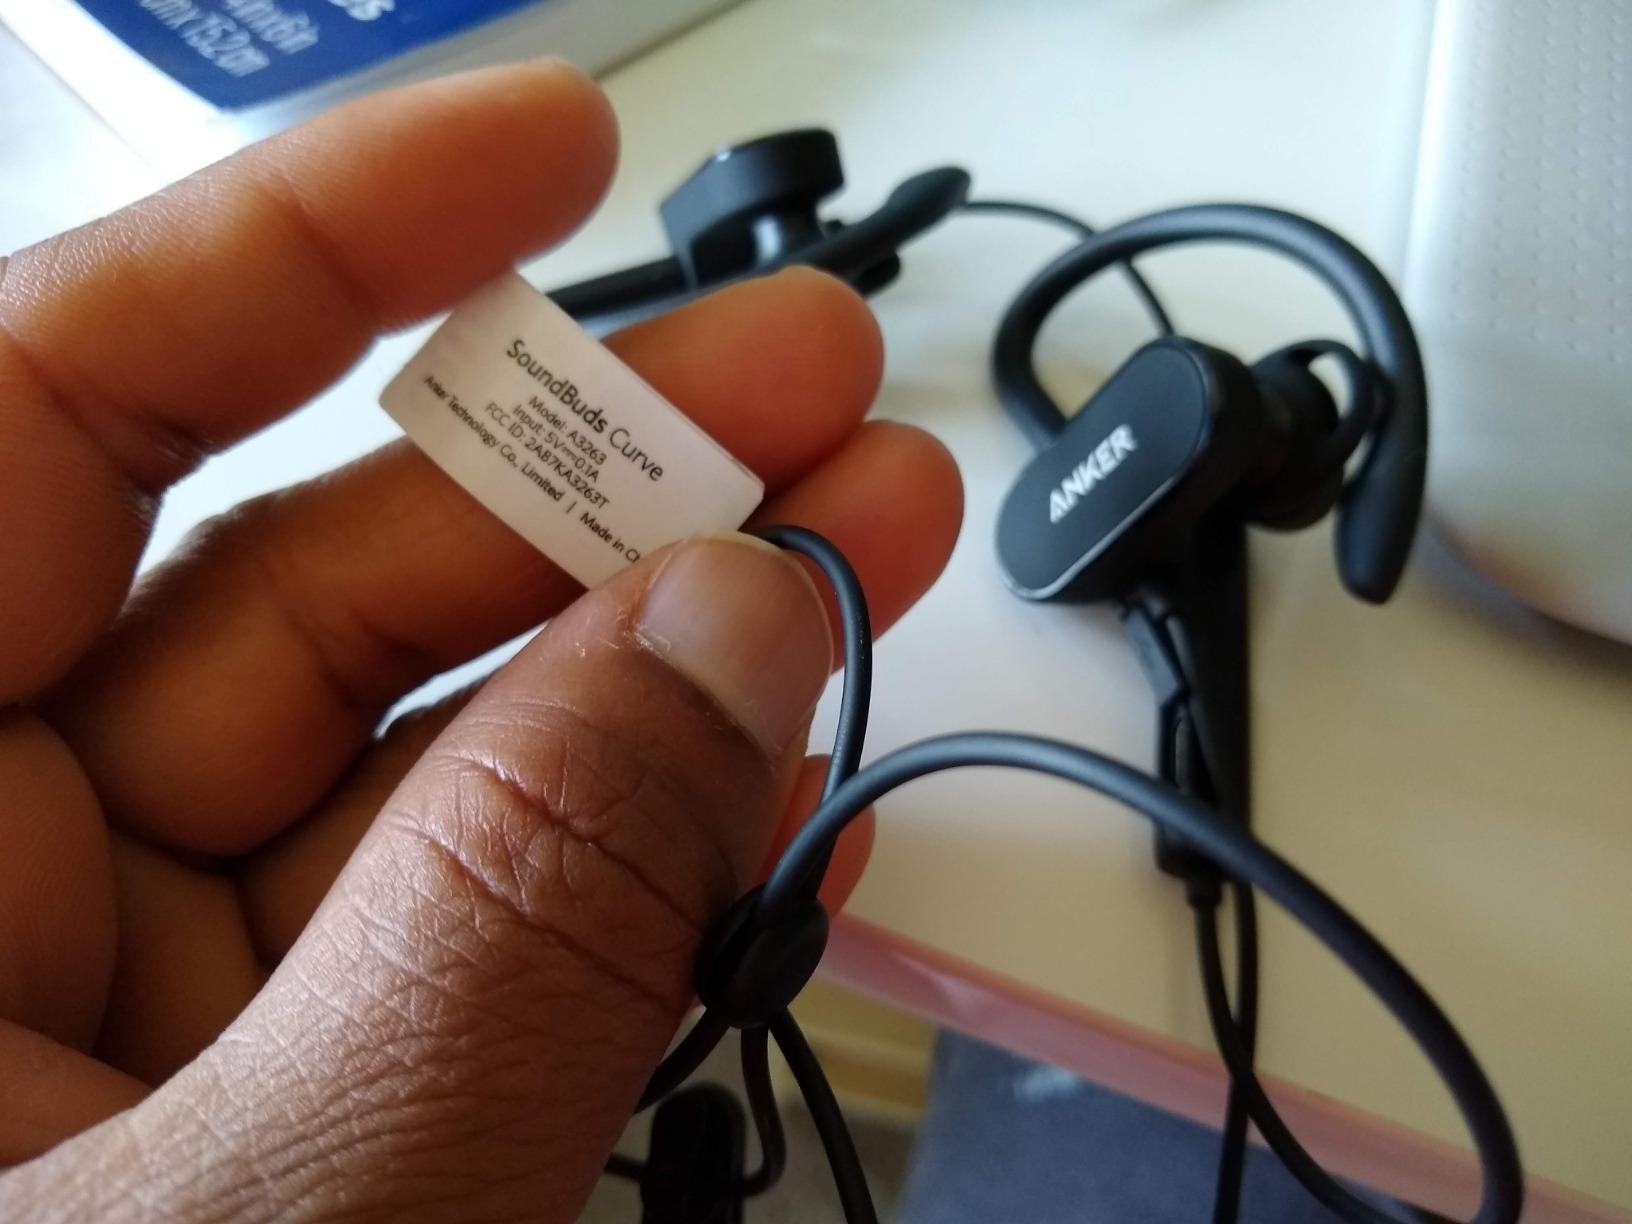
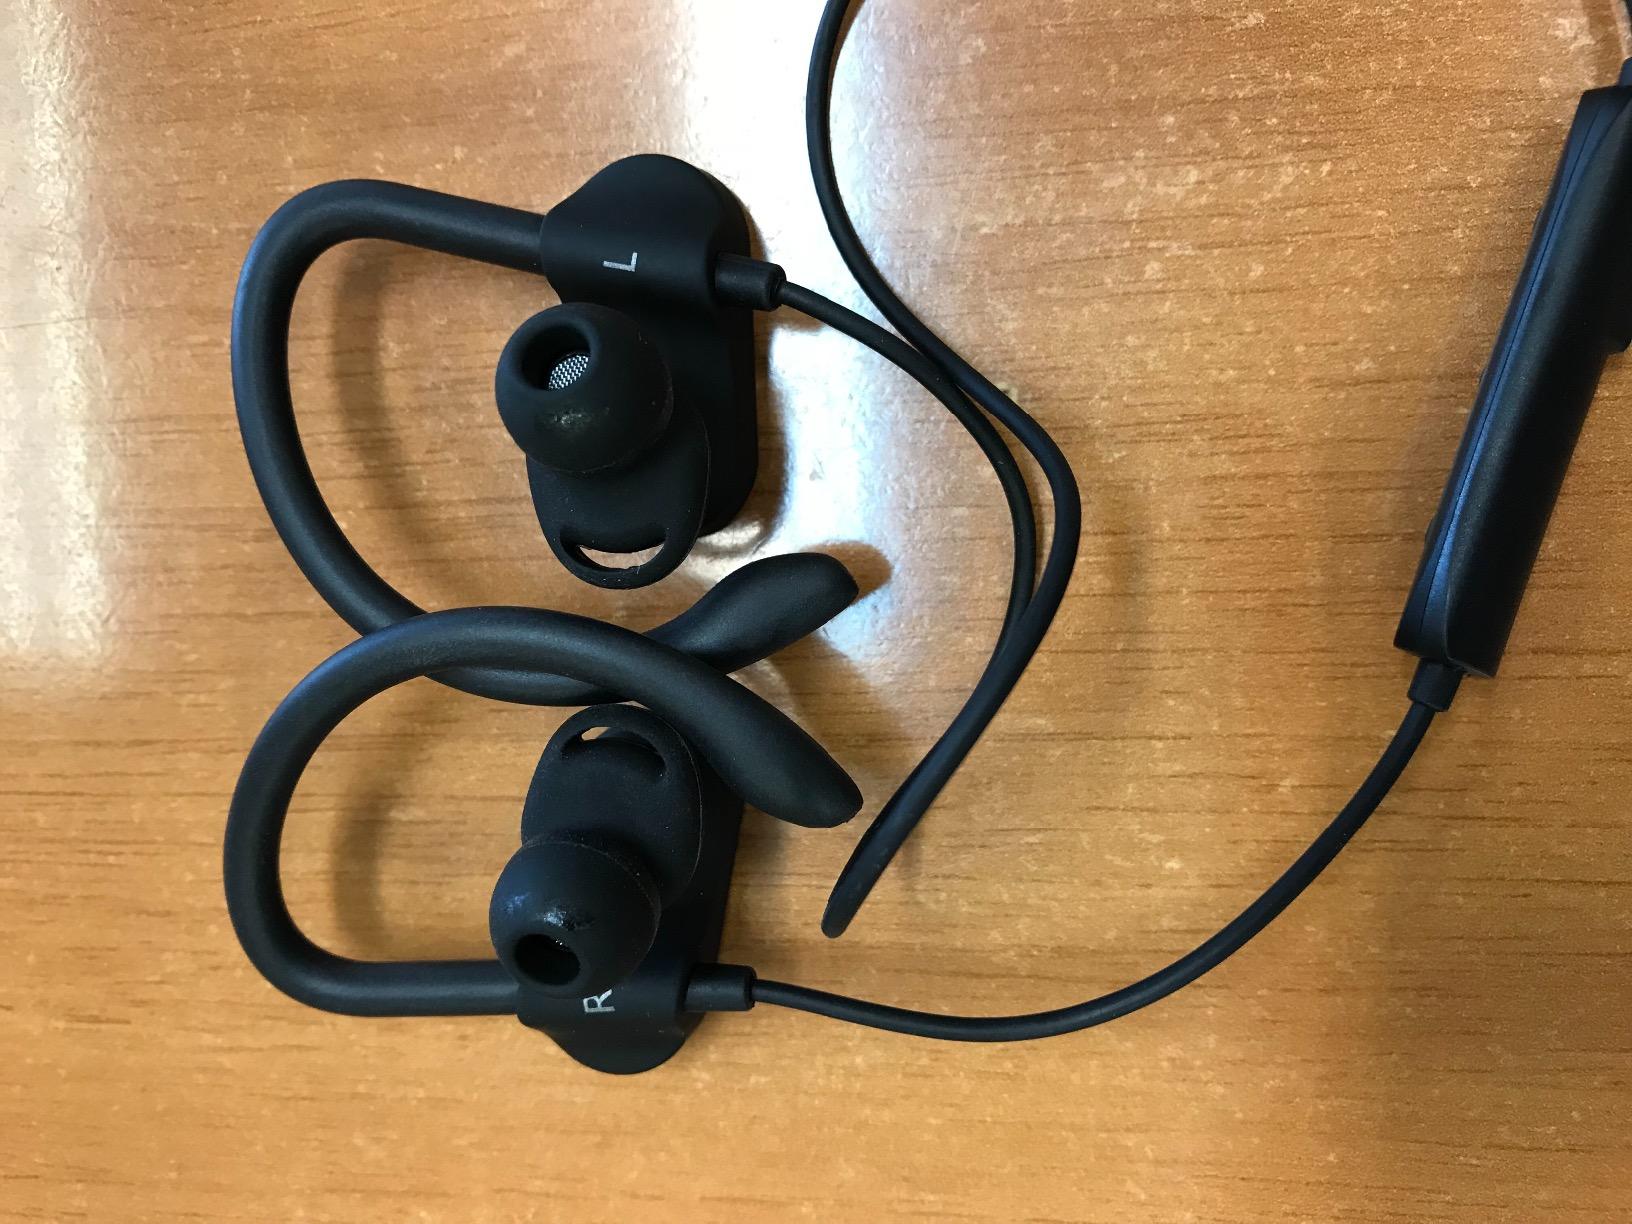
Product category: headphones
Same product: yes